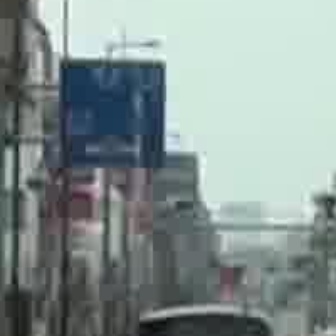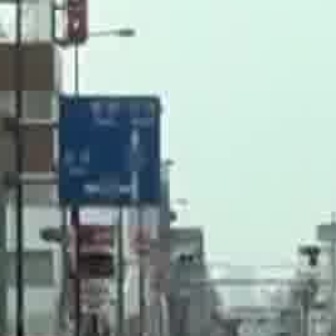
  Please identify the target specified by the bounding box [59,58,157,156] in the first image and locate it in the second image. Return the coordinates in [x_min,y_min,x_max,y_max] format.
Answer: [59,96,159,197]